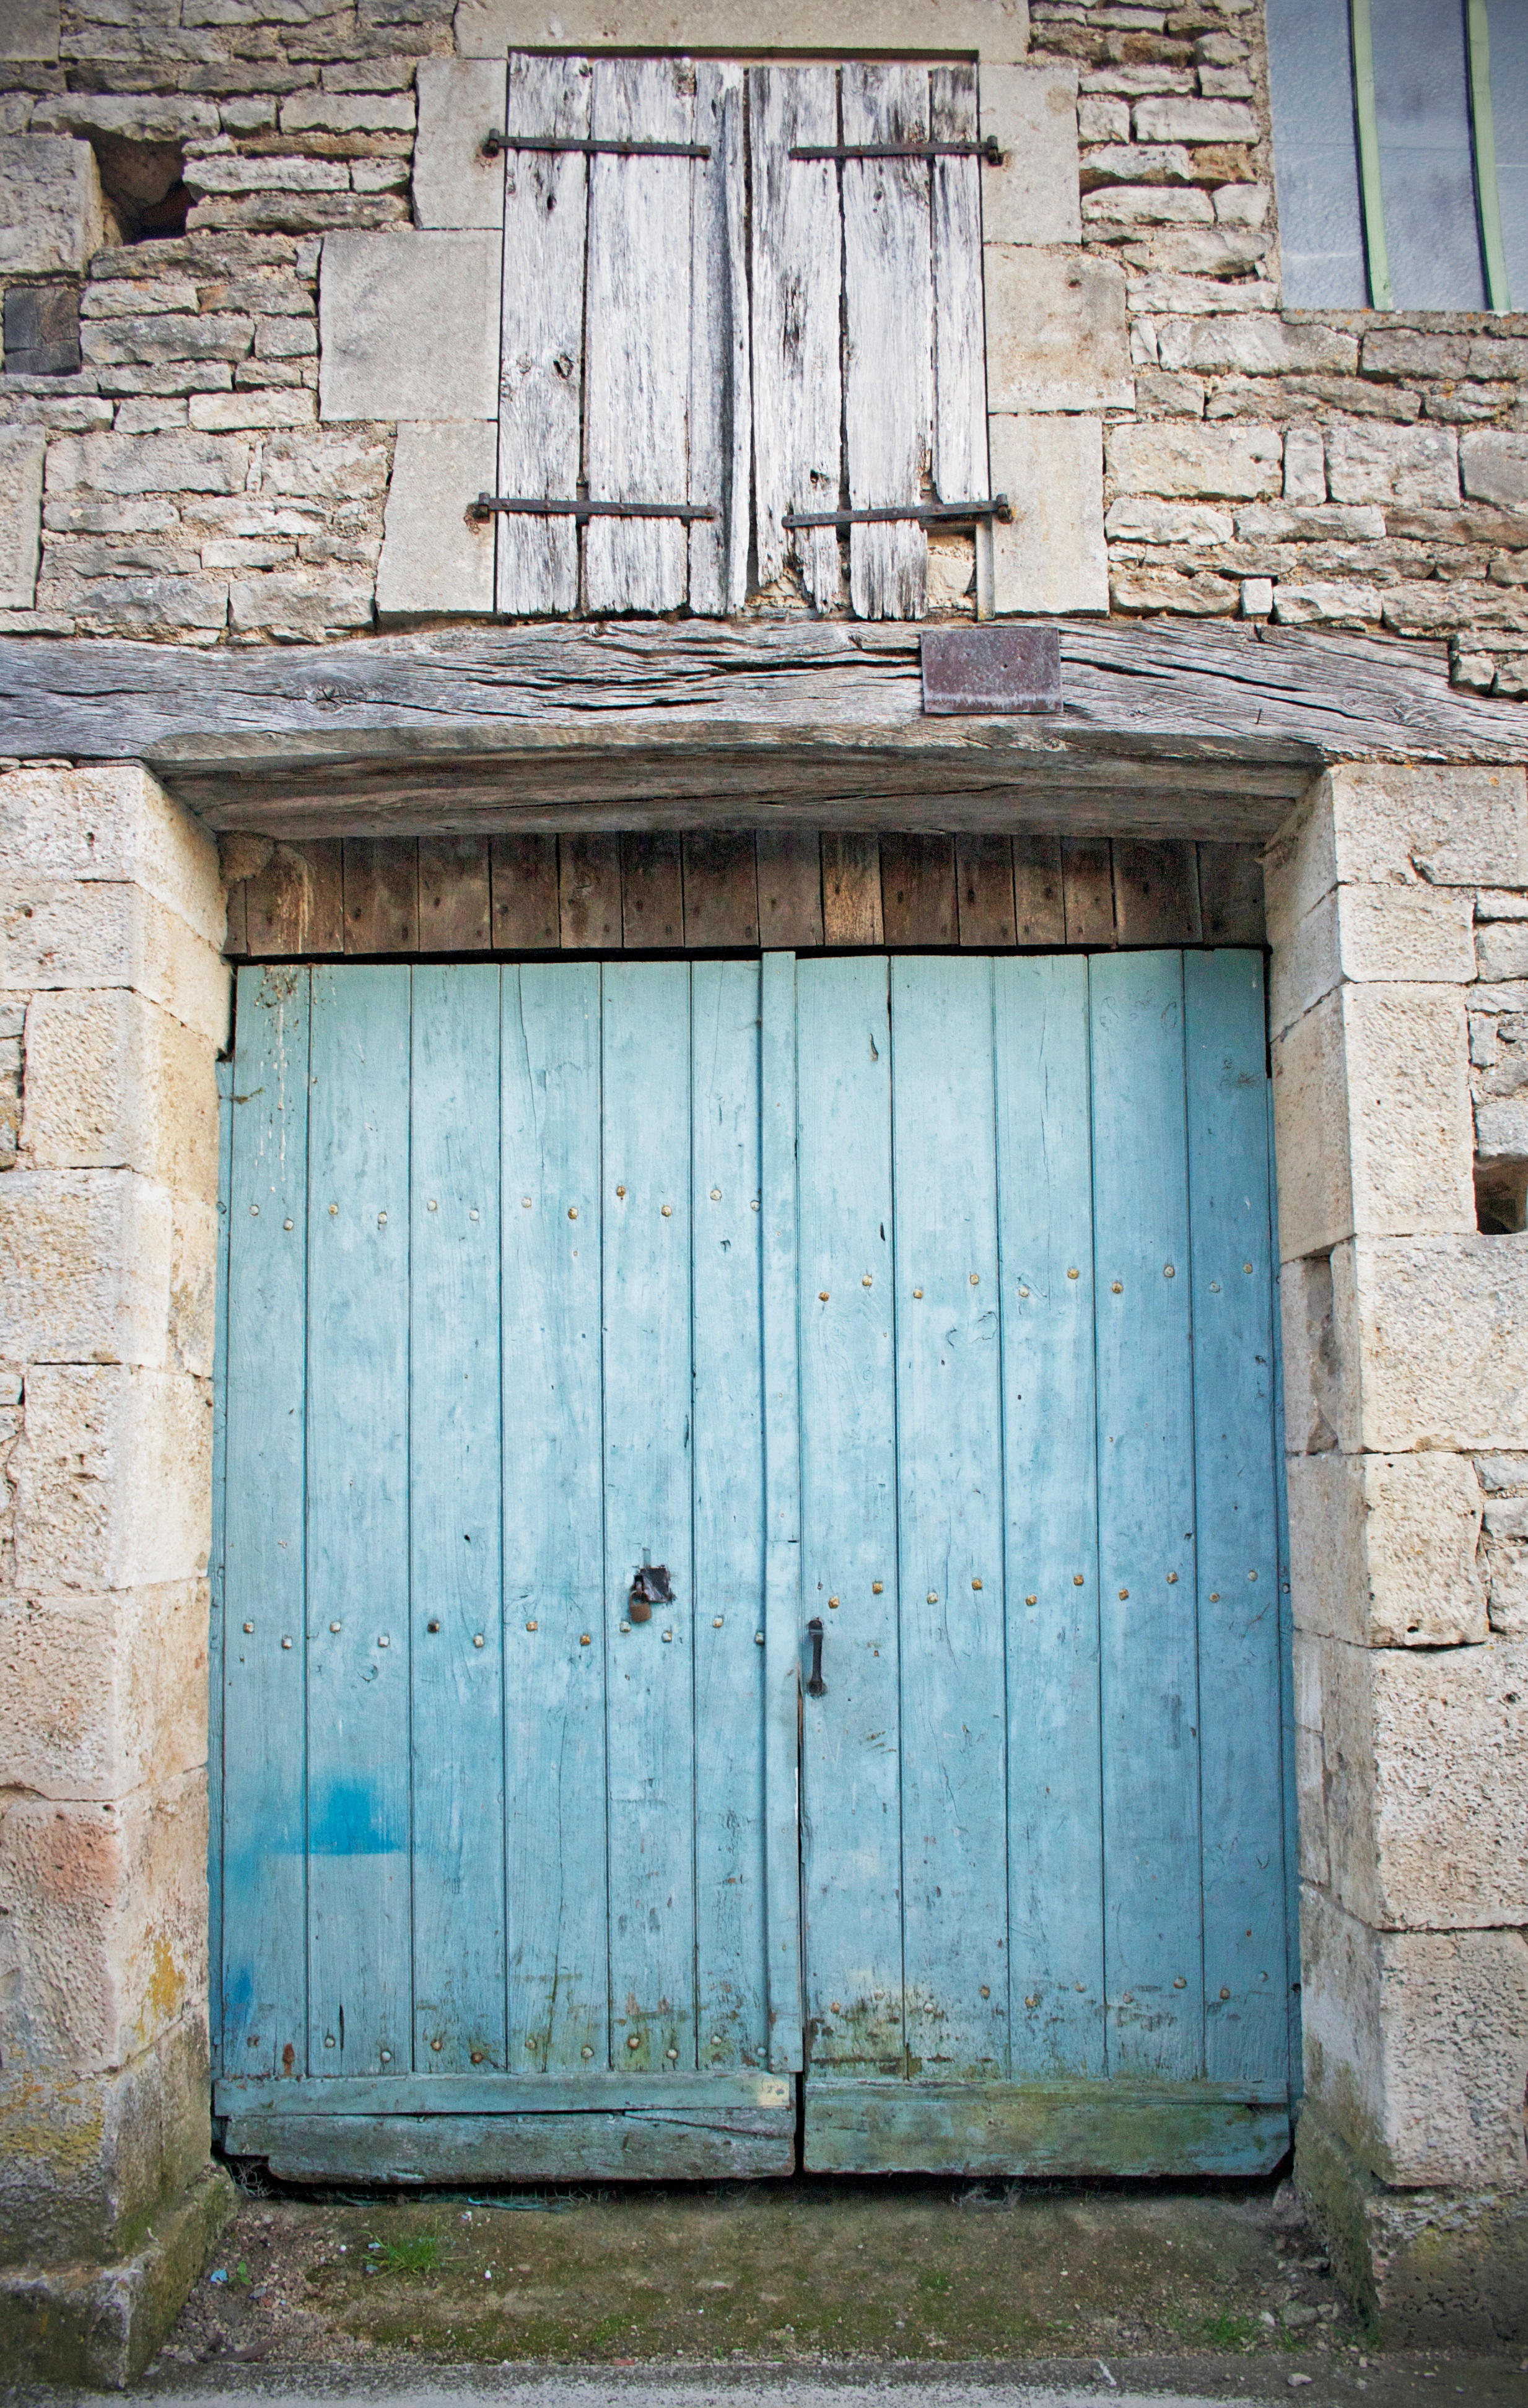
architecture, wood, house, window, home, wall, cottage, color, facade, blue, door, urban area